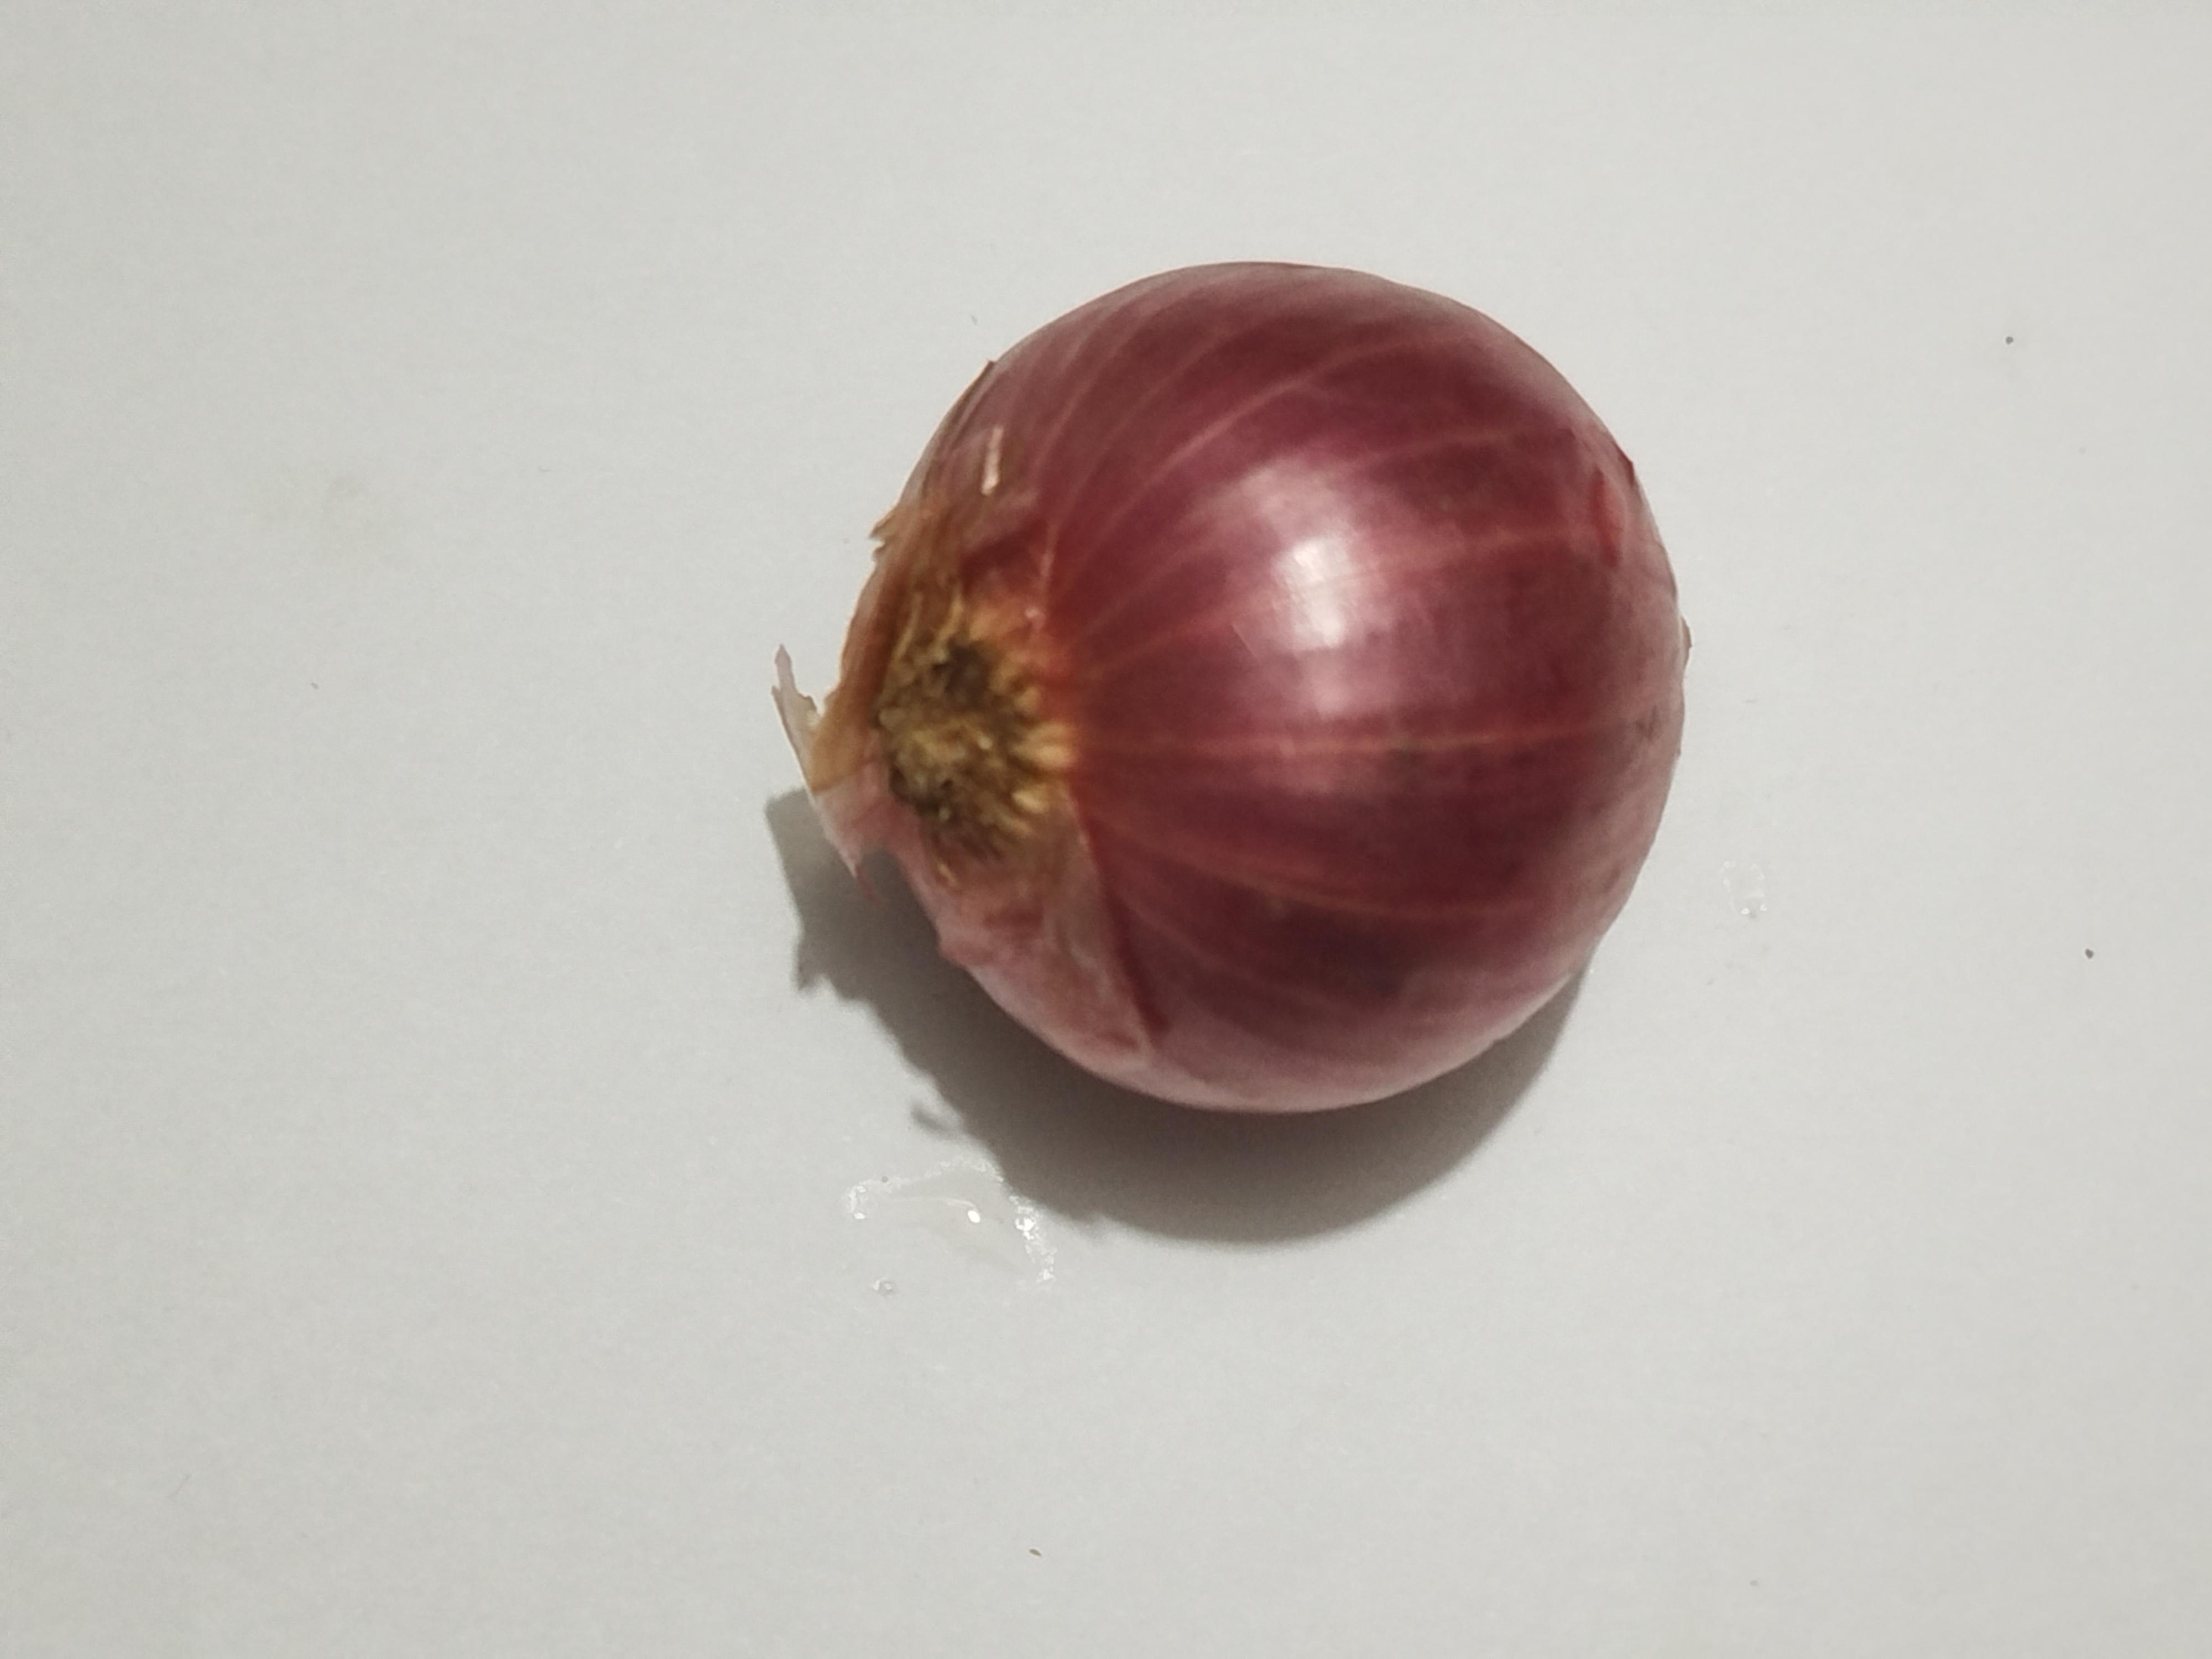
Label: Onion